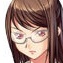
Portrait style: Anime Portrait